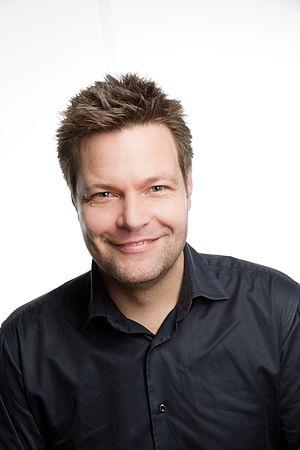
Les élections régionales de 2012 en Schleswig-Holstein se tiennent le 6 mai 2012, afin d'élire les 69 députés de la 18ᵉ législature du Landtag, pour un mandat de cinq ans.